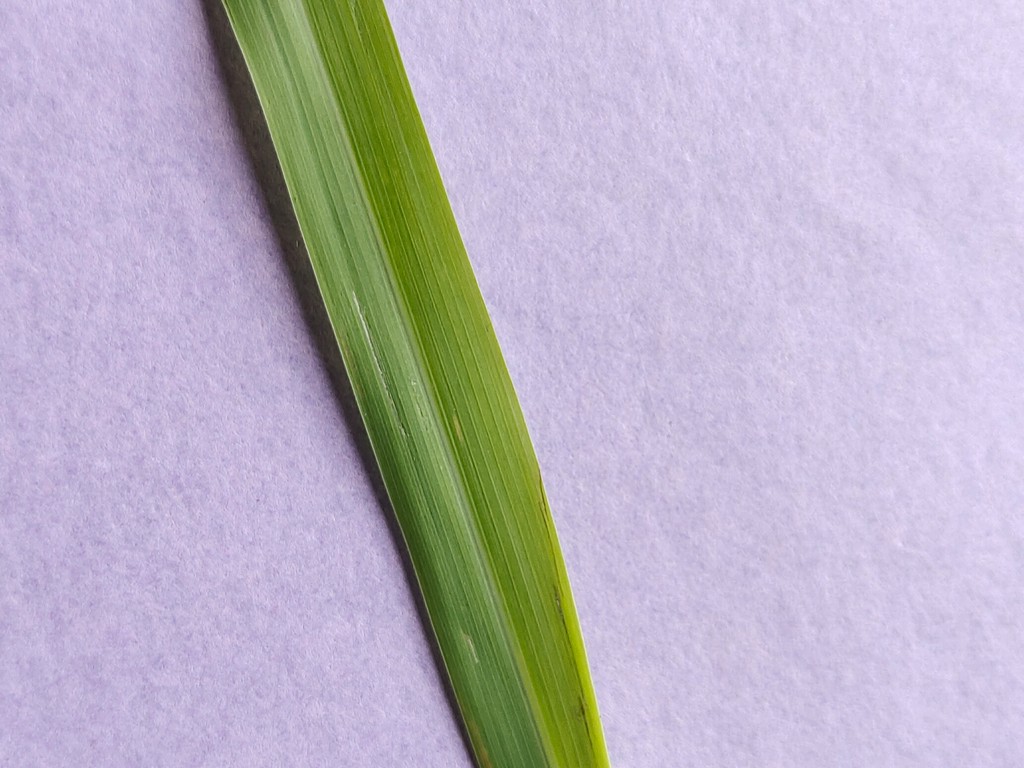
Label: Healthy